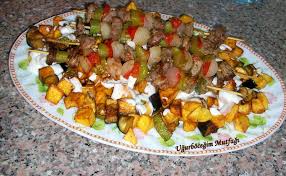
Yemek: kebap